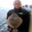
Label: flatfish